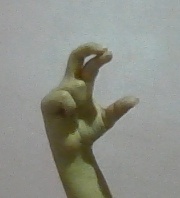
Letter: thal